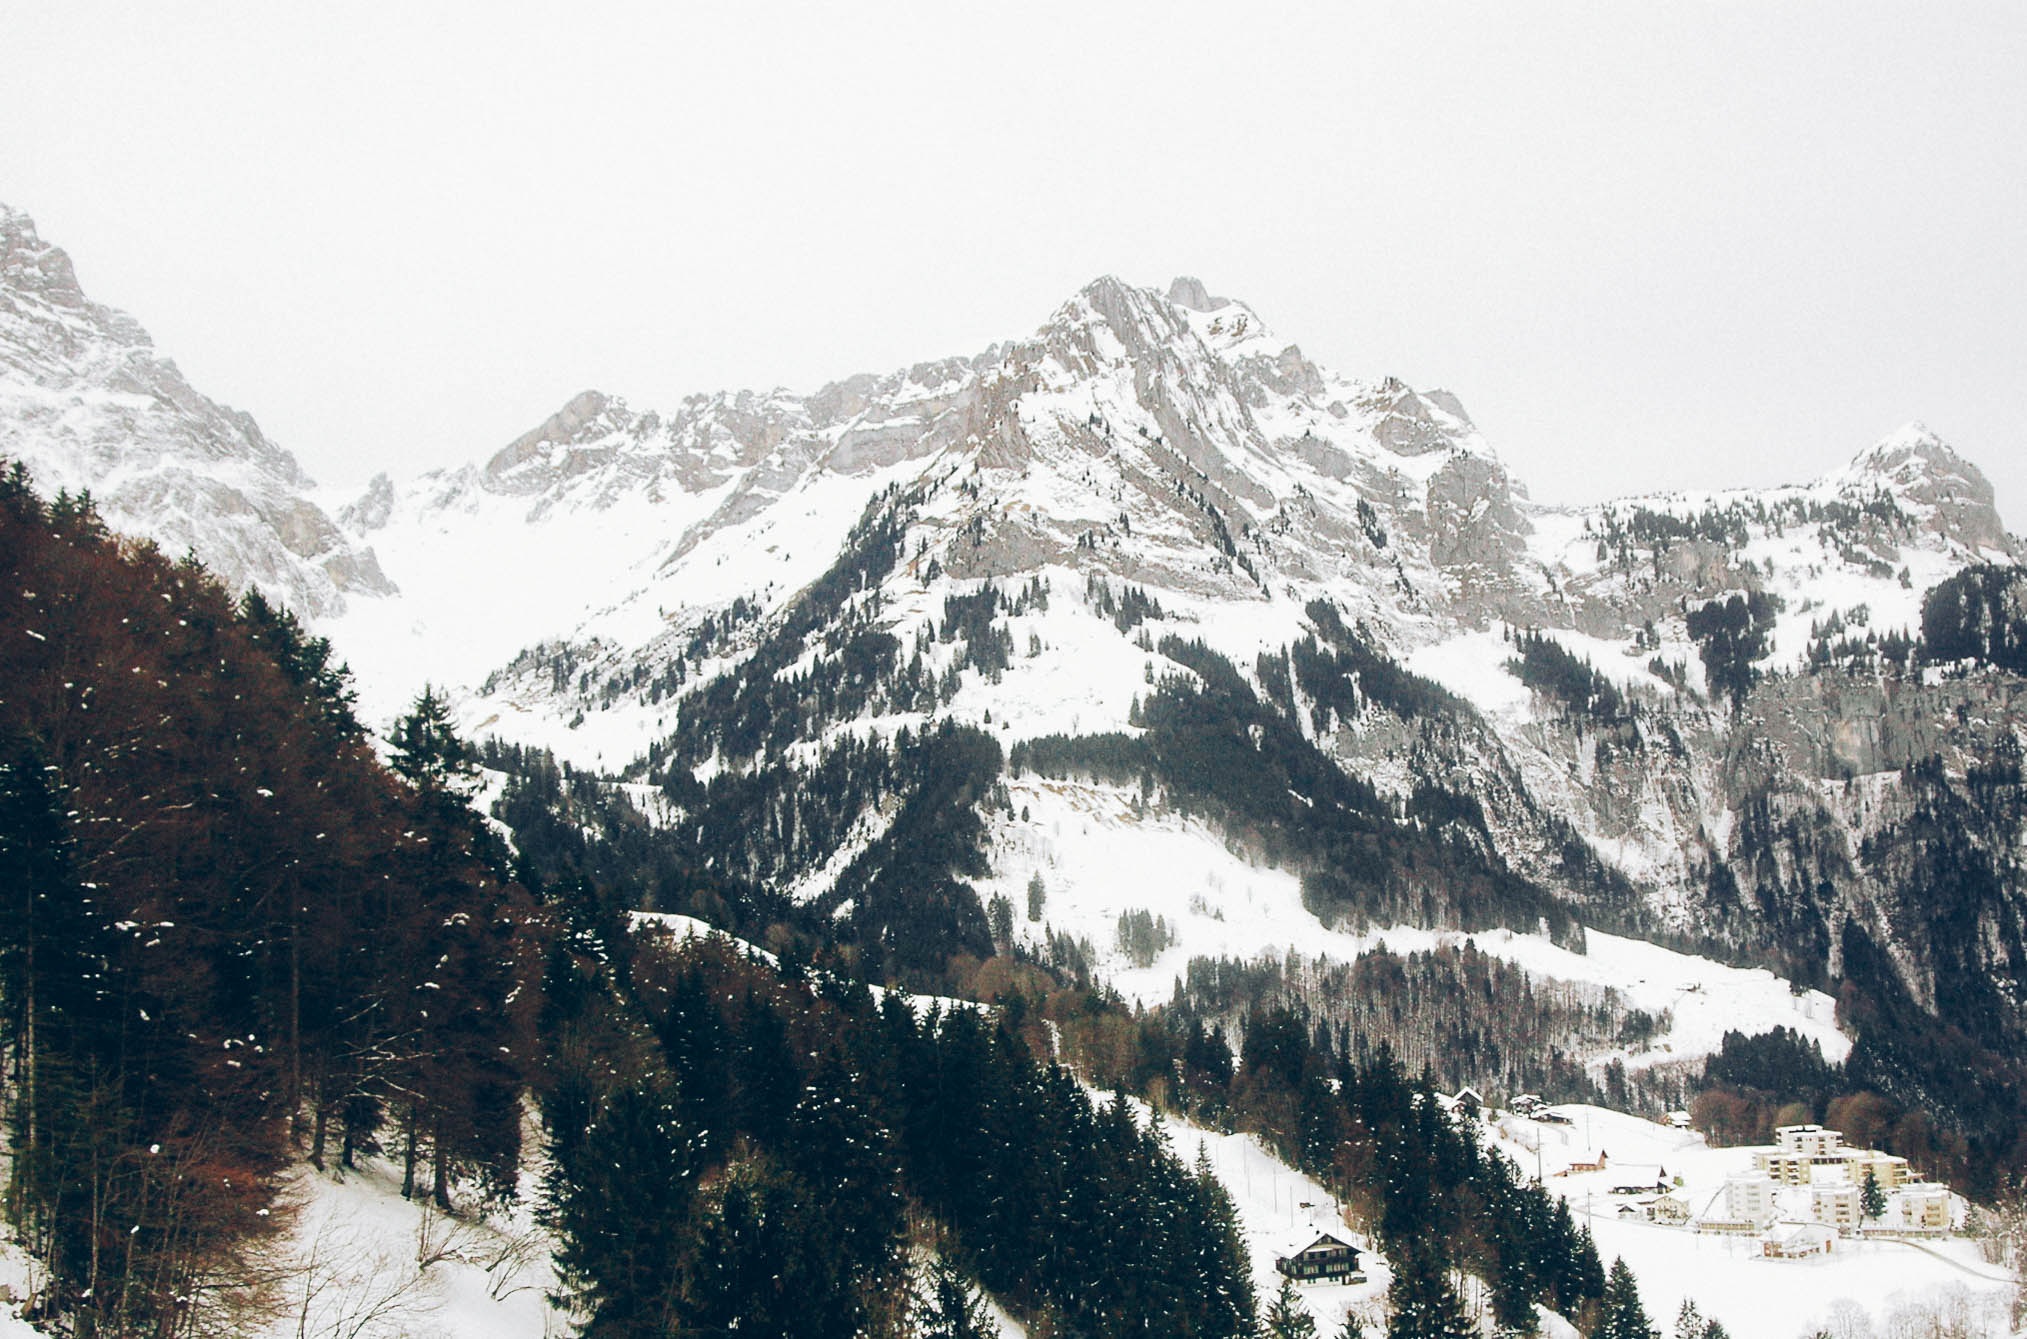
landscape, nature, forest, outdoor, mountain, snow, cold, winter, sky, hiking, adventure, frost, peak, mountain range, vacation, travel, recreation, ice, scenic, weather, season, ridge, trees, mountains, alps, cirque, piste, landform, mountain pass, geographical feature, mountainous landforms, geological phenomenon